HMS Fife (D20)

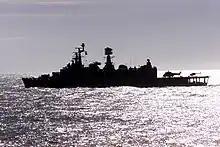
Chilean destroyer "Blanco Encalada" gets underway from Valparaiso, during Exercise Teamwork South '99

The ship was sold to Chile on 12 August 1987 and renamed "Blanco Encalada". She was taken into refit at Talcahuano on her arrival and, taking advantage of the removed Sea Slug, her deck was extended aft and a new, larger hangar constructed. The rebuild was completed in May 1988. In 1996 "Blanco Encalada"s Sea Cat launchers were removed and she was fitted with the Barak SAM.